1938 expulsion of Polish Jews from Germany

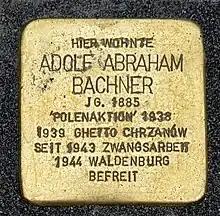
Stolperstein of Adolf Abraham Bachner, Polenaktion survivor

After being arrested, thousands of Polish Jews were stripped of any personal property or money and put on trains. These trains brought the deportees to the Germany–Poland border. The Polish border authorities were overwhelmed at first by the unexpected influx of people and during the first day of expulsions they allowed thousands of Polish Jews entry into Poland. However, the Polish Government quickly responded by closing the border down and denying any further access. In the city of Leipzig, 1,300 Polish Jews were able to find refuge in the Polish consulate, assisted there by the Consul General Feliks Chiczewski.